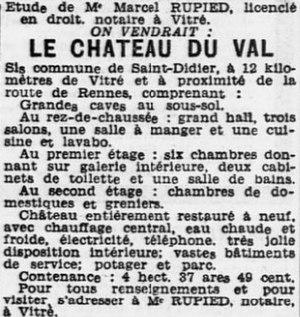
Annonce immobilière décrivant le château du Val en Saint-Didier lors de sa mise en vente en 1932.
Saint-Didier est une commune française située dans le département d'Ille-et-Vilaine en Région Bretagne, peuplée de 2 052 habitants.